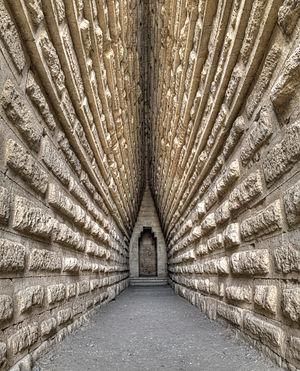
Kourgane Tsarsky du 4e millénaire av. J.-C., l'un des lieux de sépulture des poleis de Grèce antique les mieux préservés (monument d'archeologie №266). Kertch, Crimée, Ukraine. Polski: Carski Kurhan z IV wieku p.n.e., jedne z najlepiej zachowanych miejsc pochówku starożytnych greckich polis (zabytek archeologiczny №266). Kercz, Krym, Ukraina Русский: Царский курган IV в. до н.э. — одно из наиболее уцелевших похоронных сооружений полисов Древней Греции (памятник археологии национального значения №266). Керчь, в 400–500 м от Аджимушкайских каменоломен Українська: Царський курган IV ст. до н.е.— одна з найбільших уцілілих поховальних споруд полісів Стародавньої Греції (пам'ятка археології національного значення №266). Керч, за 400–500 м на схід від Аджимушкайських каменярень This is a photo of a monument in Ukraine, number: 01-112-0002 More images
Le Kourgane Tsarsky, traduit par « le tumulus du roi », est un kourgane datant du IVᵉ siècle av. J.-C. situé à Kertch dans l'est de la Crimée, à l'époque antique Panticapée, cité grecque de Tauride.
Un kourgane, kourgan ou kurgan, est un tumulus des steppes d'Asie centrale. Il s'agit donc de monticules, de tertres, voire de collines artificielles, recouvrant une tombe. La culture kourgane est la civilisation qui a laissé ces vestiges et est considérée par la majorités des chercheurs comme l'origine des populations qui parlent une langue qui appartiennent au groupe indo-européens.
Kertch est une ville de Crimée ayant le statut de municipalité. Sa population s'élevait à 145 265 habitants en 2013.